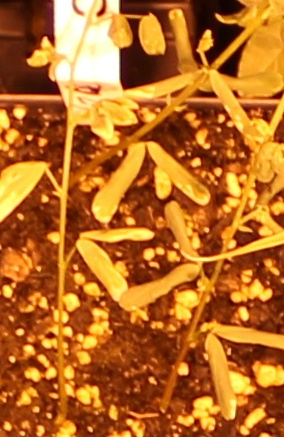
Label: Lentil